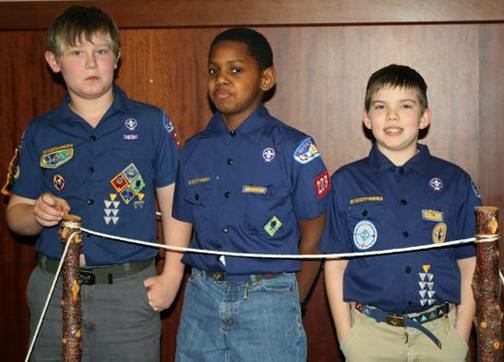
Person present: Yes